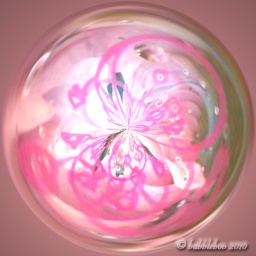
a sphere made from a shot of the gorgeous wrapping around my flowers - complete with water droplets!